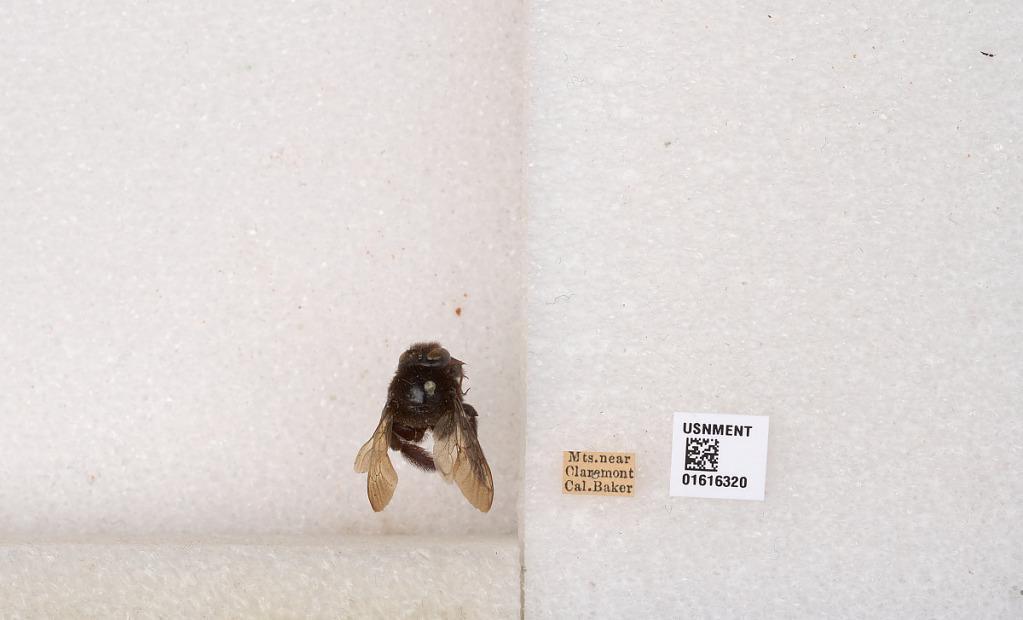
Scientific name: Xylocopa (Notoxylocopa) tabaniformis parkinsoniae Cockerell
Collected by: Baker
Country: United States
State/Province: California
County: Los Angeles
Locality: Claremont
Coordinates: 34.0967, -117.72